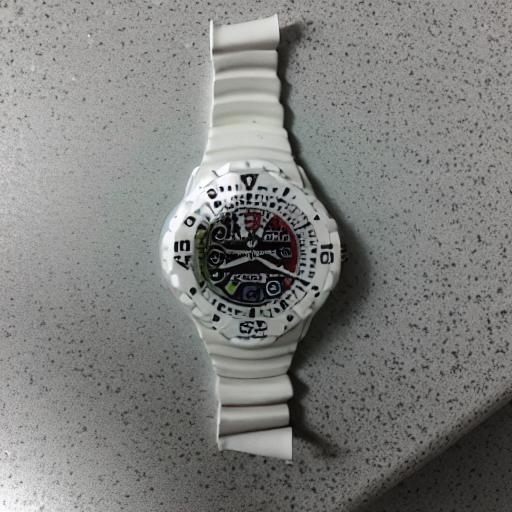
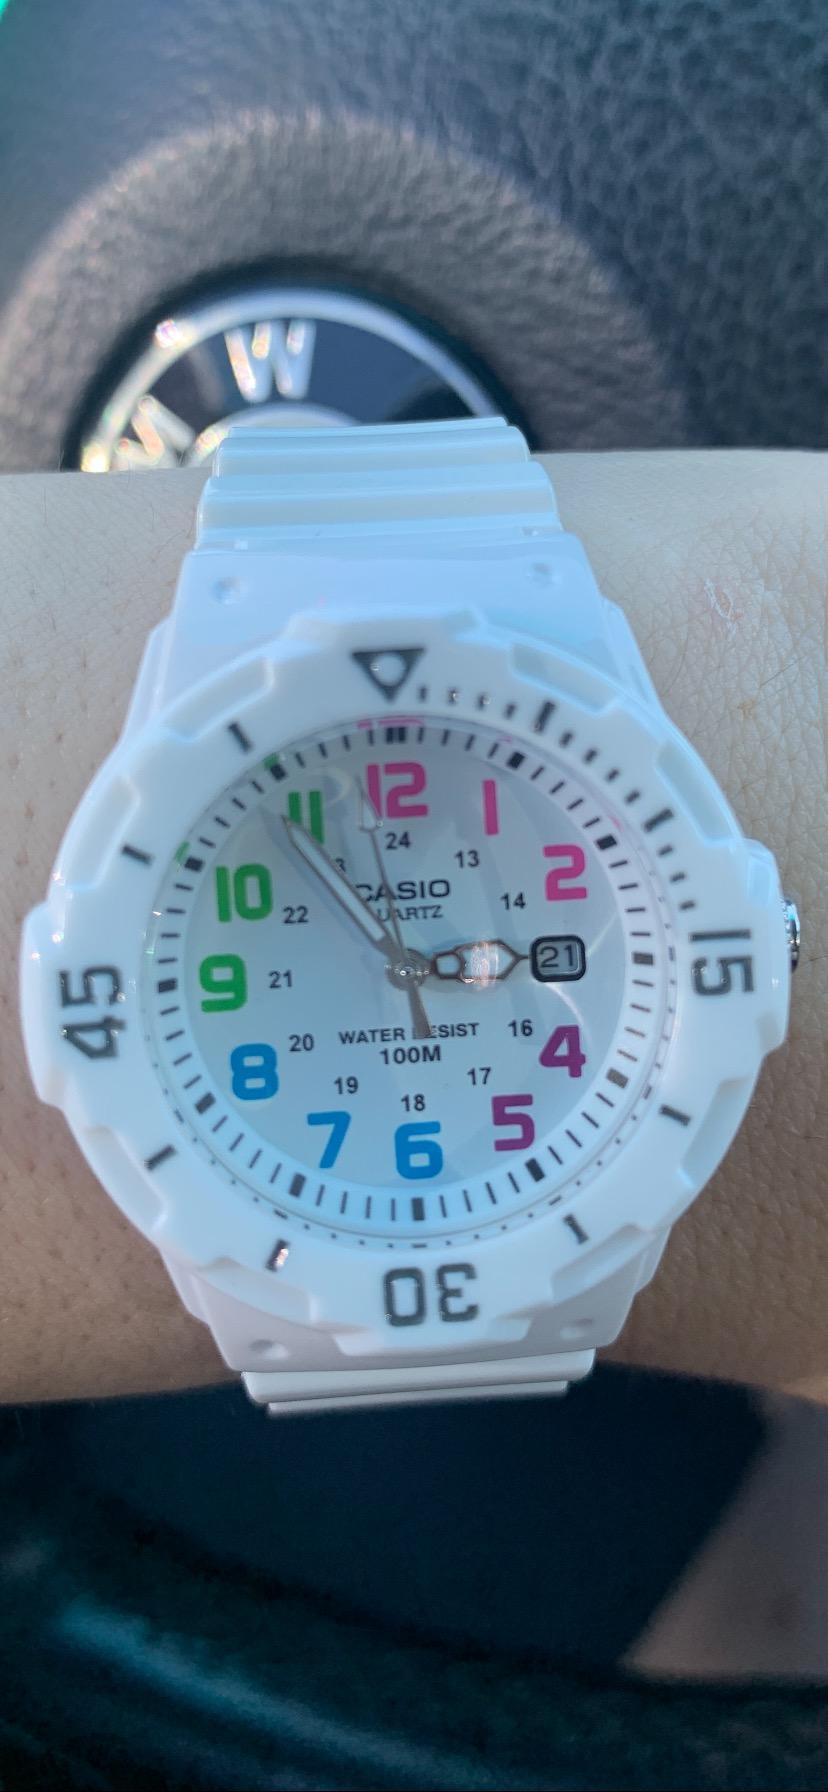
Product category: accessories_watch
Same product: no